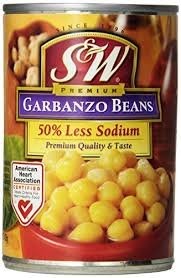
Item Name: S&W, Garbanzo Beans, 50% Less Sodium, 15.5oz Can (Pack of 6)
Bullet Point 1: S&W
Bullet Point 2: Garbanz Beans
Bullet Point 3: 50% Less Sodium
Bullet Point 4: 15.5oz Can
Bullet Point 5: Pack of 6
Product Description: S&amp;W, Garbanzo Beans, 50% Less Sodium, 15.5oz Can (Pack of 6)
Value: 93.0
Unit: Ounce

Price: 1.45